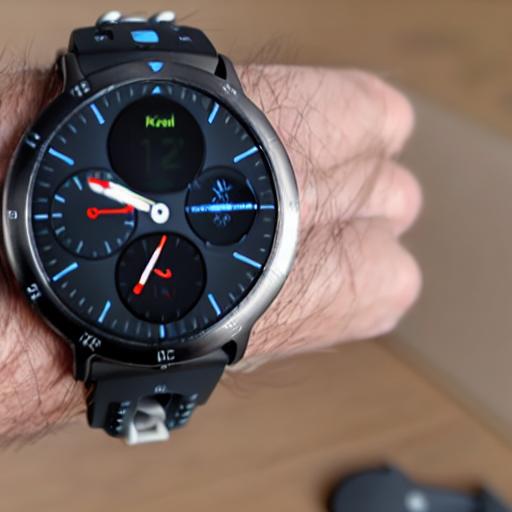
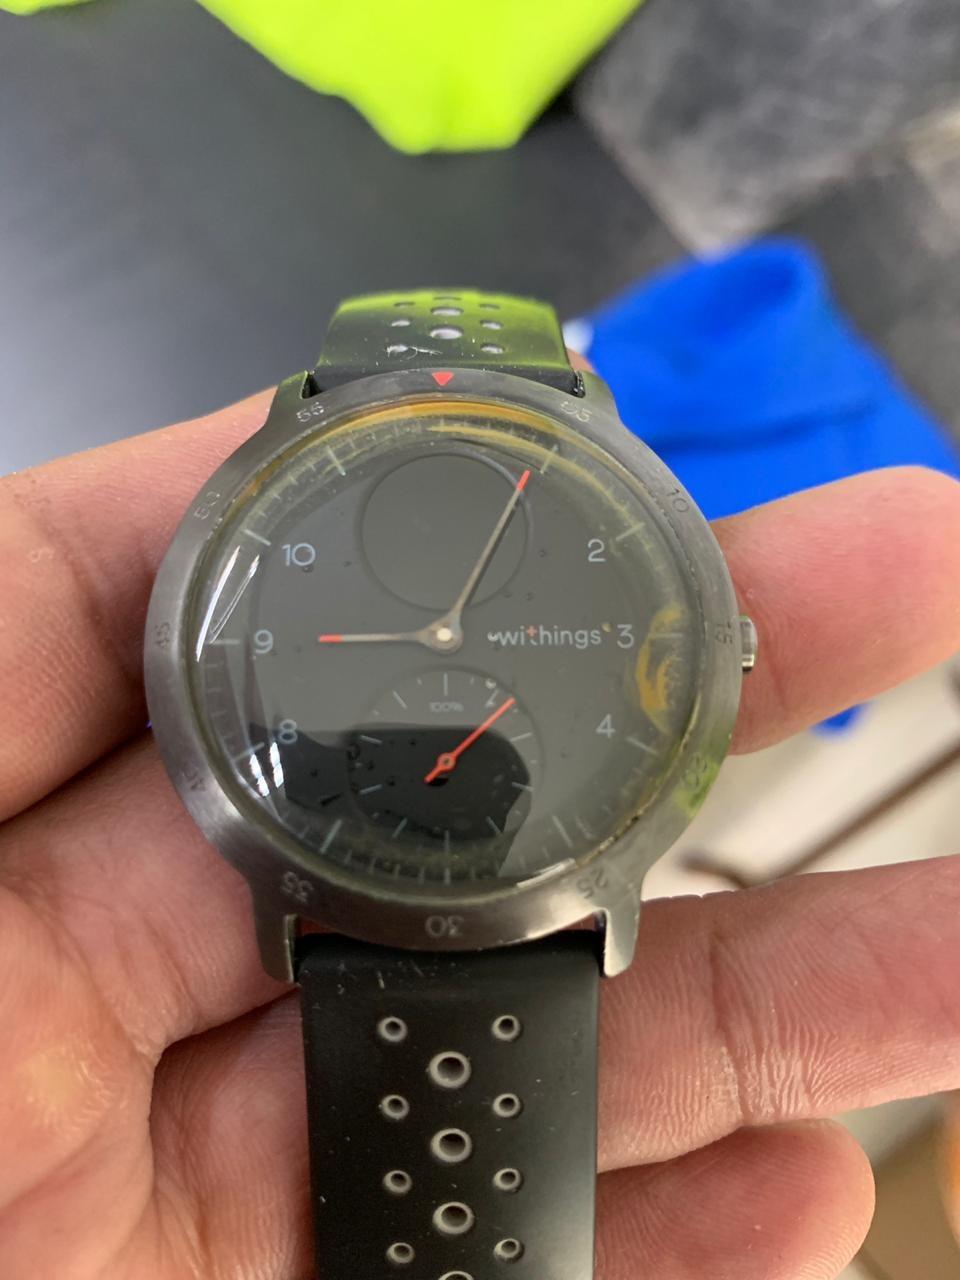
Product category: smartwatch
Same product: no